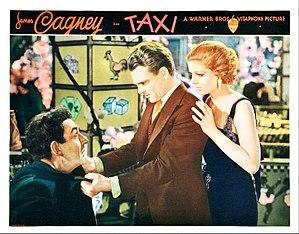
Gretchen Michaela Young, connue sous le nom de Loretta Young, est une actrice américaine née le 6 janvier 1913 à Salt Lake City, et morte le 12 août 2000 à Los Angeles.